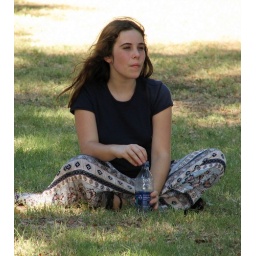
girl in grass